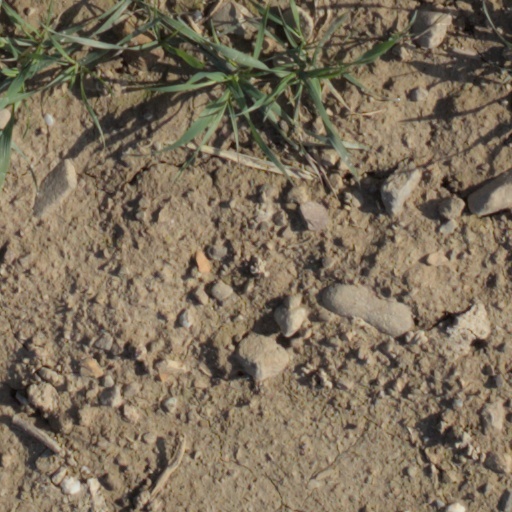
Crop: wheat